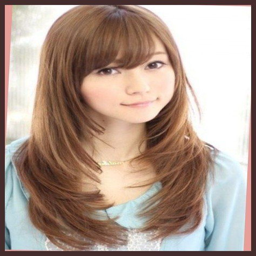
image result for hairstyles for a high forehead